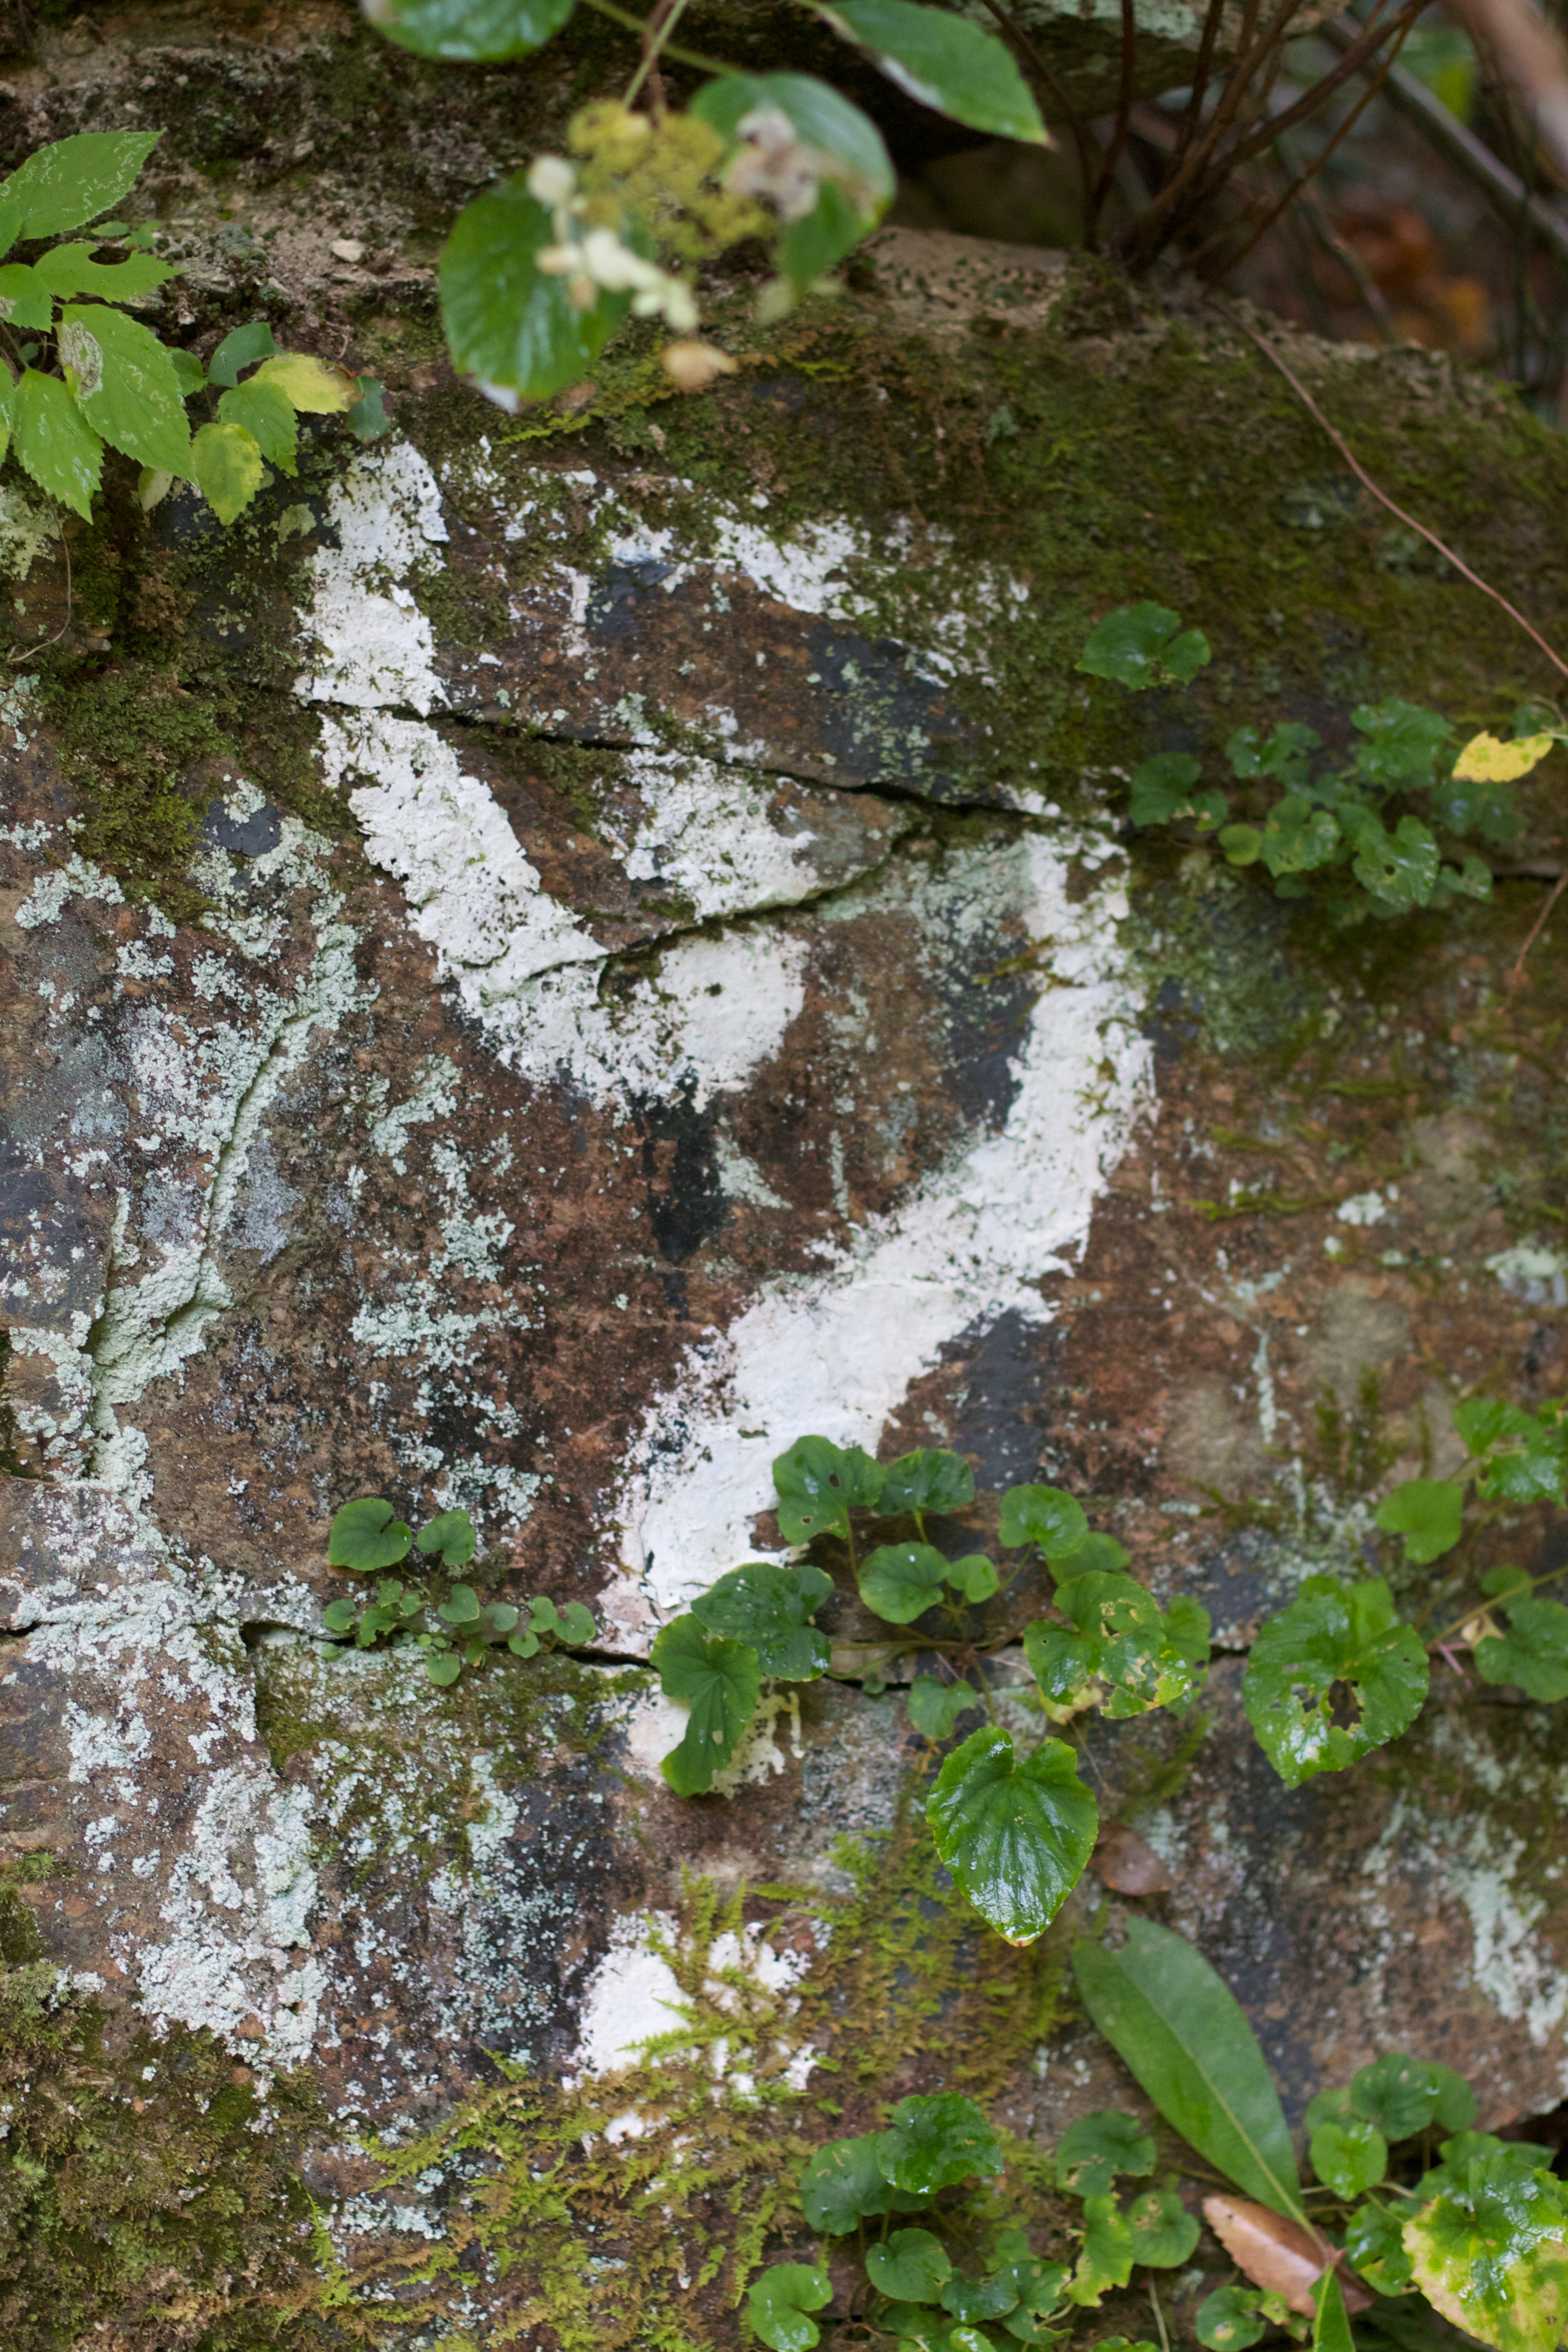
tree, forest, rock, plant, leaf, flower, moss, pond, wildlife, stream, green, jungle, autumn, flora, rainforest, woodland, habitat, odyssey, water feature, natural environment, land plant, non vascular land plant